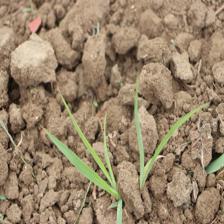
Label: Sorghum